Brian Wilson Presents Smile

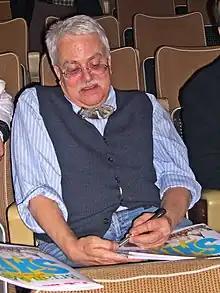
Lyricist Van Dyke Parks signing "Smile" memorabilia, February 2004

The project was not approached as an attempt to complete "Smile". Initially, the band's goal was only to assemble a cohesive live set of "Smile" material that had been released to that point. To assist with the assembly, Sahanaja was assigned the role of "musical secretary" for Wilson and in early autumn 2003, was sent to the Beach Boys' tape vaults to download select recordings to his laptop. Sahanaja consulted bootlegs that he had amassed since the early 1980s, as well as an archive of literature belonging to David Leaf, which included photocopies of handwritten lyric sheets that were originally given to illustrator Frank Holmes in 1966.